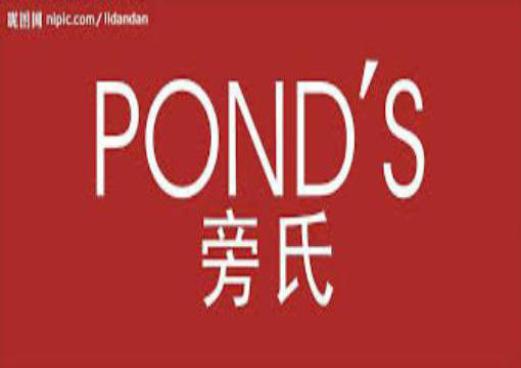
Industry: Necessities